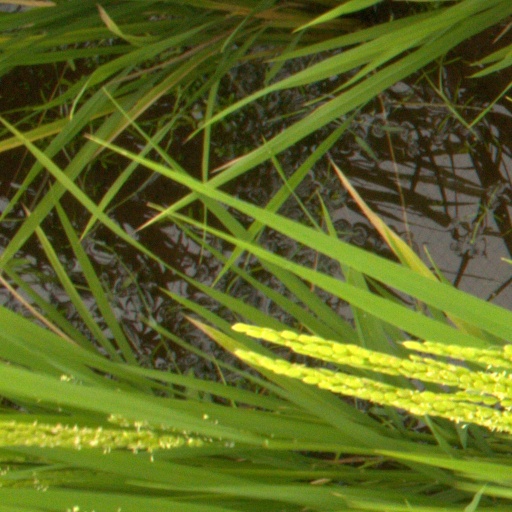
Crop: rice